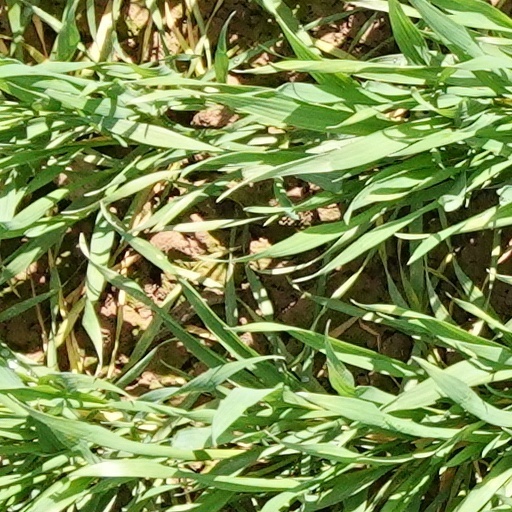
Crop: wheat